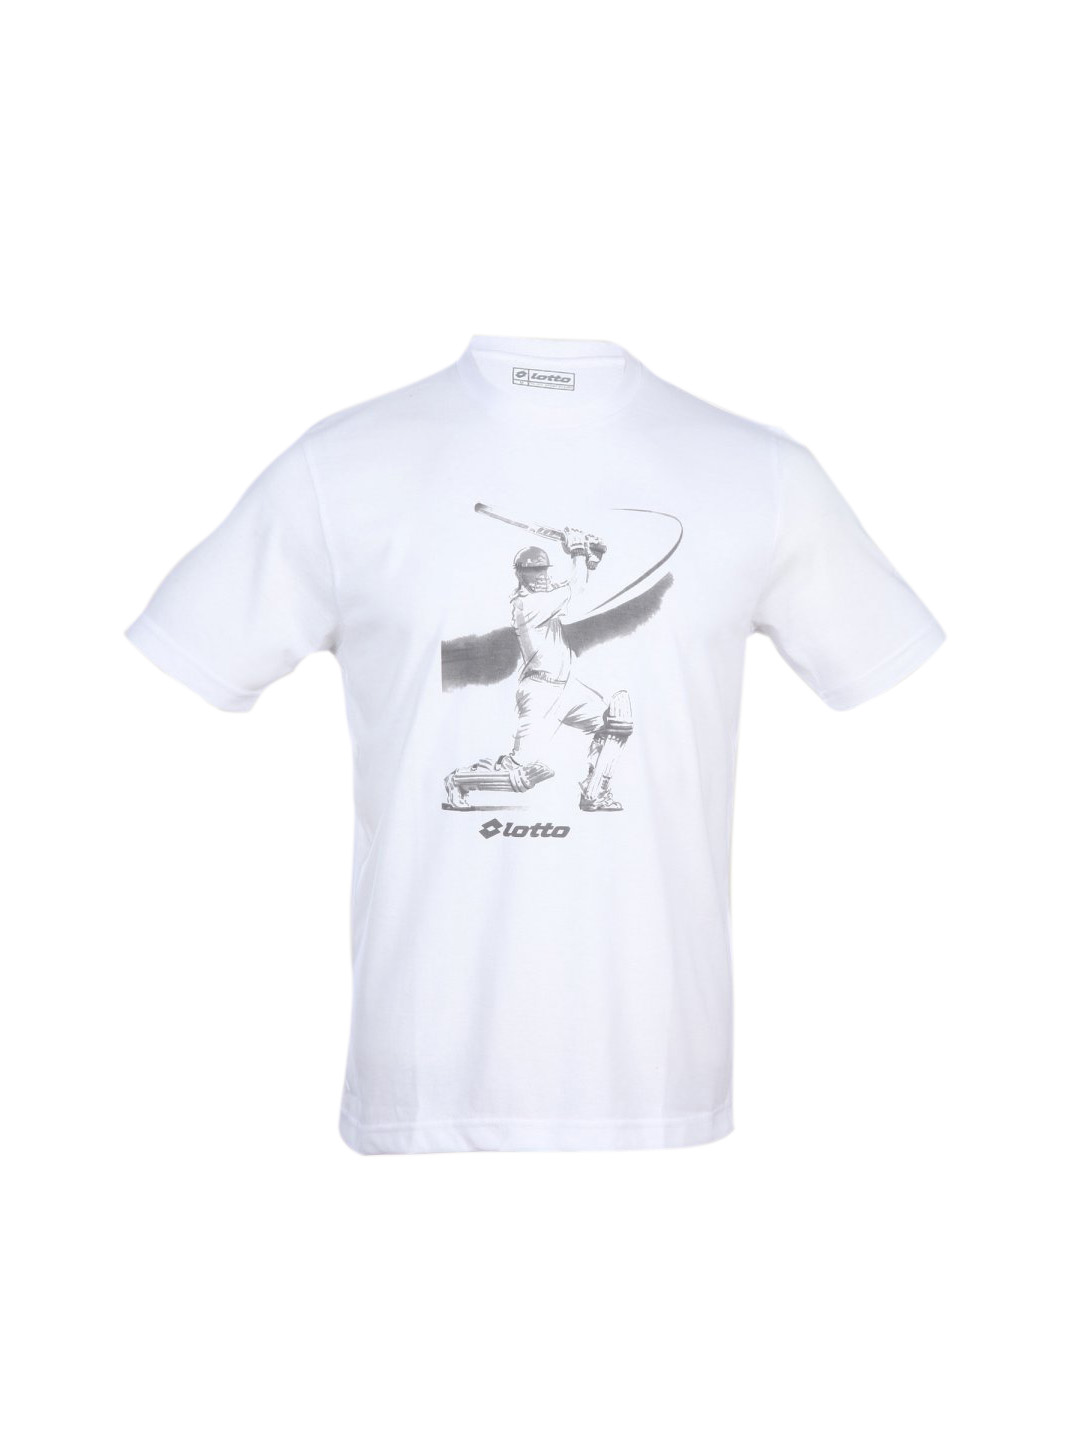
Lotto Men's Kochi Tuskers Cotton Graphic White T-shirt
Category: Apparel / Topwear / Tshirts
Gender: Men
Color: White
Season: Fall 2010
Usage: Sports